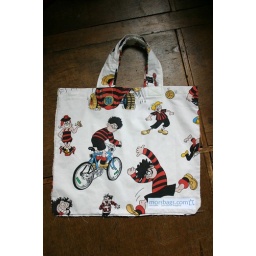
nostalgic curtain material donated by jas (wonder if her son will notice!)